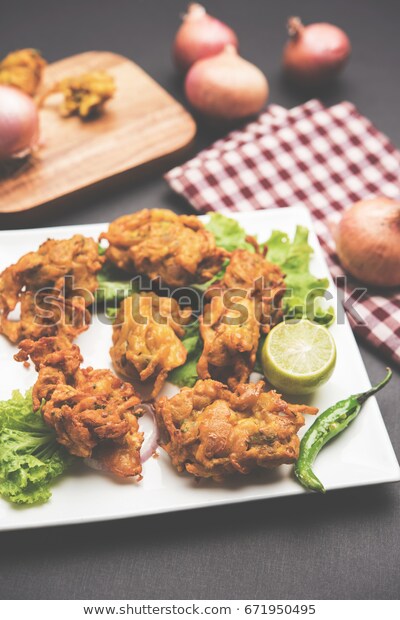
Dish: pakode